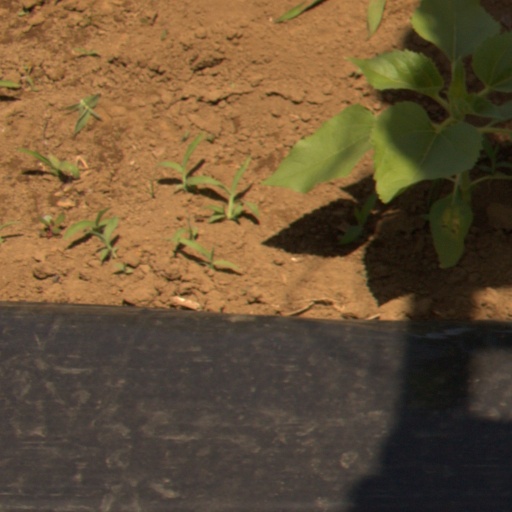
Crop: Jerusalem artichoke